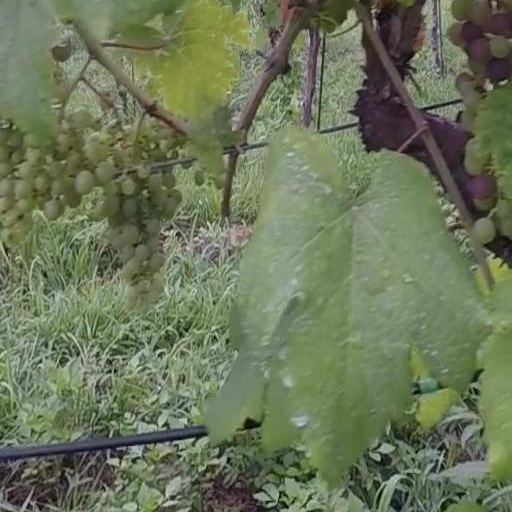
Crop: grape